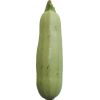
Label: Zucchini 1